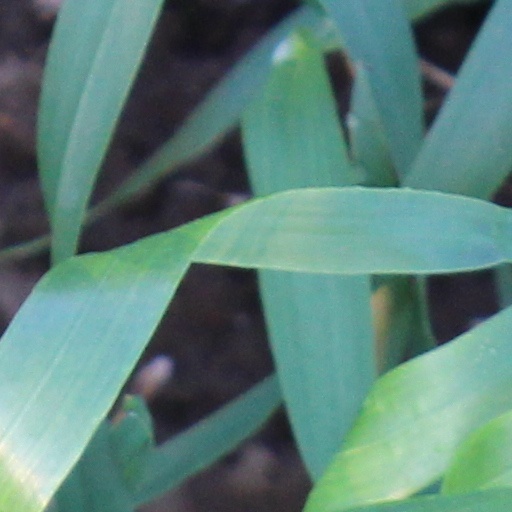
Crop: wheat